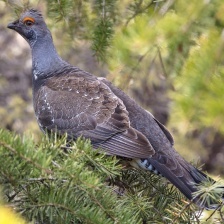
Species: BLUE GROUSE
Scientific name: DENDRAGAPUS OBSCURUS
ImageNet parent category: black_grouse